Alben W. Barkley

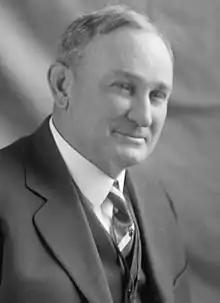
Joseph T. Robinson received the Democratic vice presidential nomination in 1928 instead of Barkley.

Because of Barkley's role in crafting the Railway Labor Act, the Associated Railway Labor Organizations endorsed him to unseat Ernst even before he formally announced his candidacy on April 26, 1926. Since the 1923 gubernatorial contest, he had distanced himself from Haly and promised the conservatives that he would not push a ban on parimutuel betting if elected. Consequently, he had no opposition in the primary. Congressman (and later Chief Justice) Fred M. Vinson managed his general election campaign.